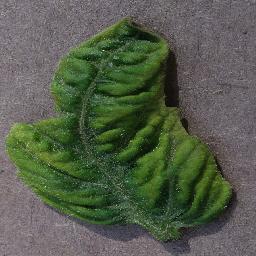
Label: Tomato___Tomato_Yellow_Leaf_Curl_Virus